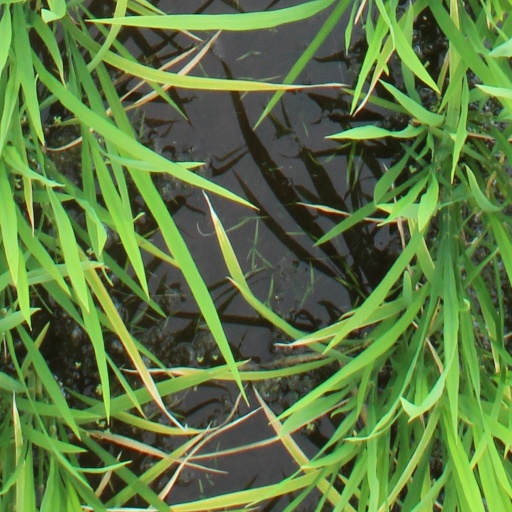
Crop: rice